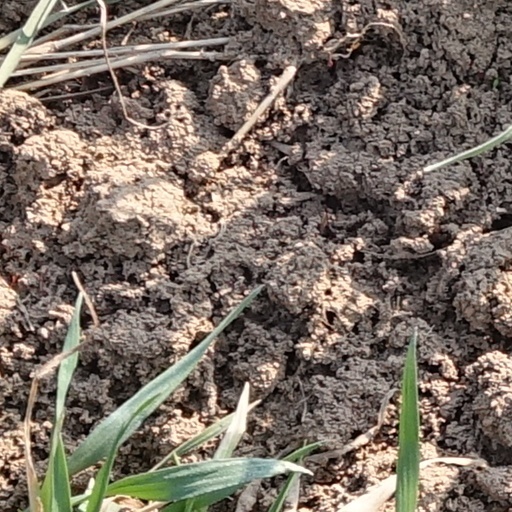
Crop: wheat